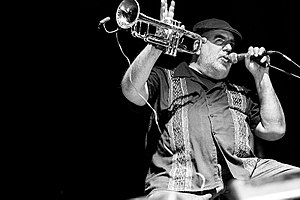
Randy Brecker
Randy Brecker at Aarhus Jazz Festival 2017